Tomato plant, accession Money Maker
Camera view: horizontal (90 deg, fisheye); turntable rotation: 180 degrees
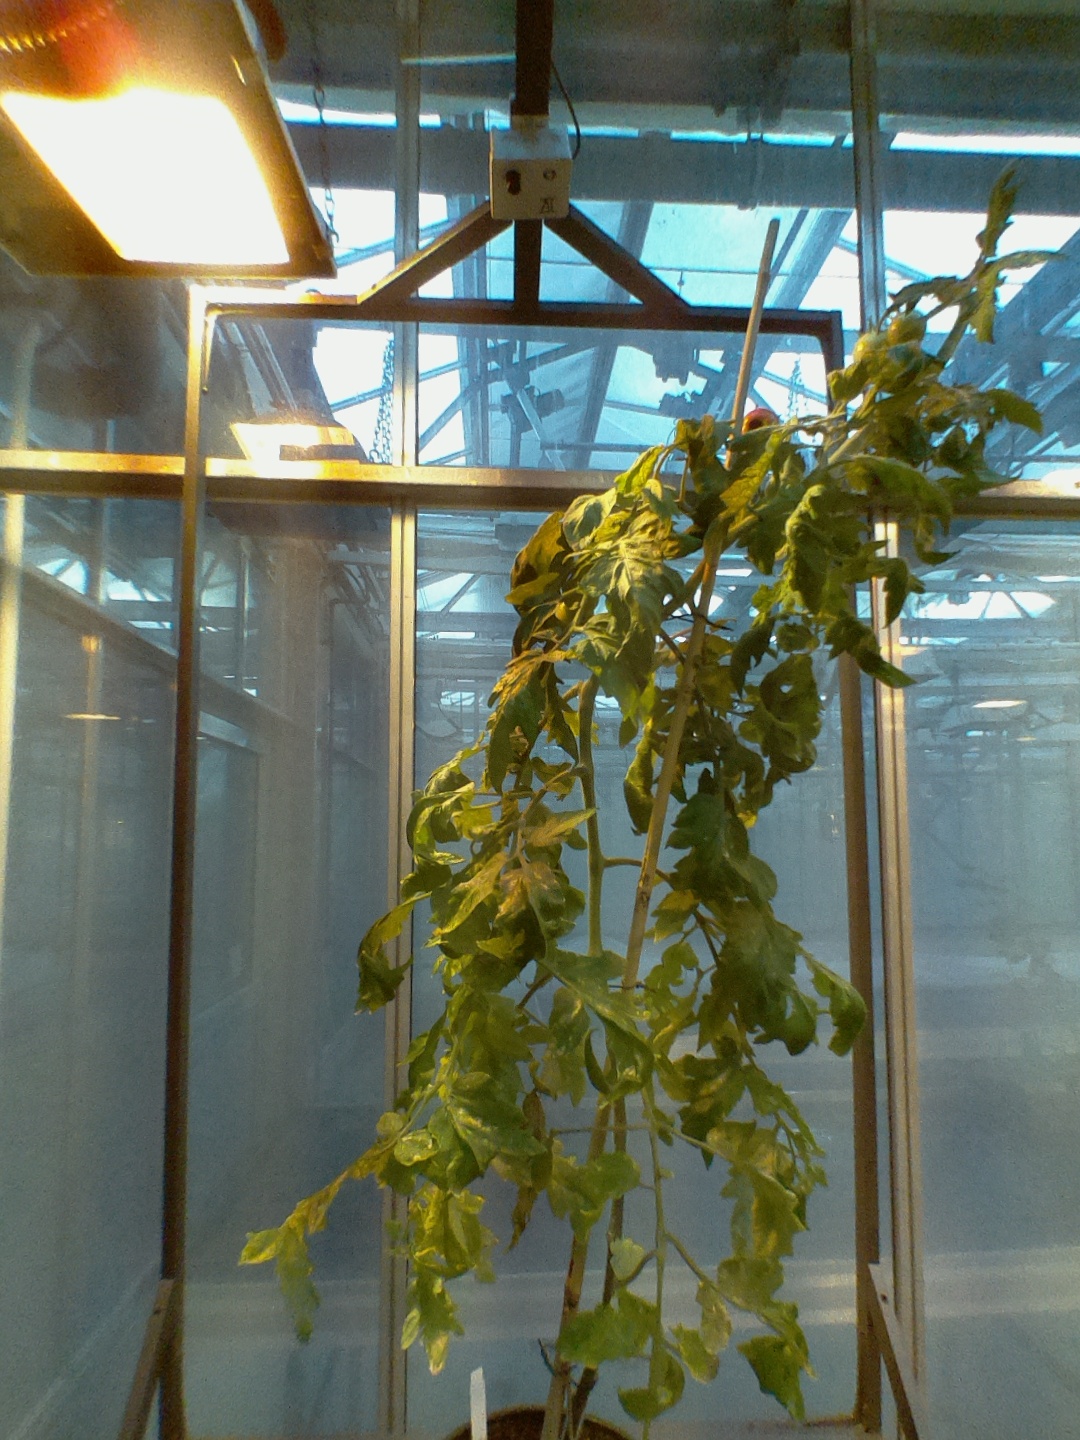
BBCH growth stage 80: fruits start showing typical ripe color (orange -> red)